Ciompi Revolt

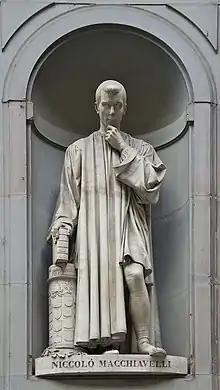
Statue of Niccolò Machiavelli at the Uffizi

As "a man of a noble house, great and rich", Salvestro de' Medici was a lesser known cousin to the famous House of Medici banking family. He was blamed for causing the rebellion of the Ciompi by his peers (such as Alamanno Acciaioli, who was part of the Signory that brought the papal war to an end). Salvestro made an error in his struggle against the Guelf party, thus spoiling his family image as well as others of similar rank, "subjecting them to the rashness of the excited multitude".